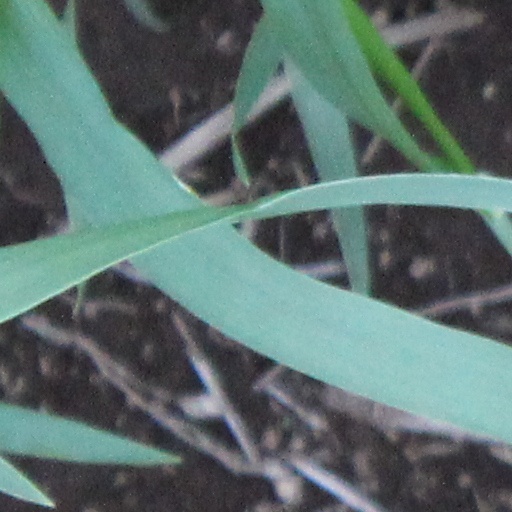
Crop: wheat